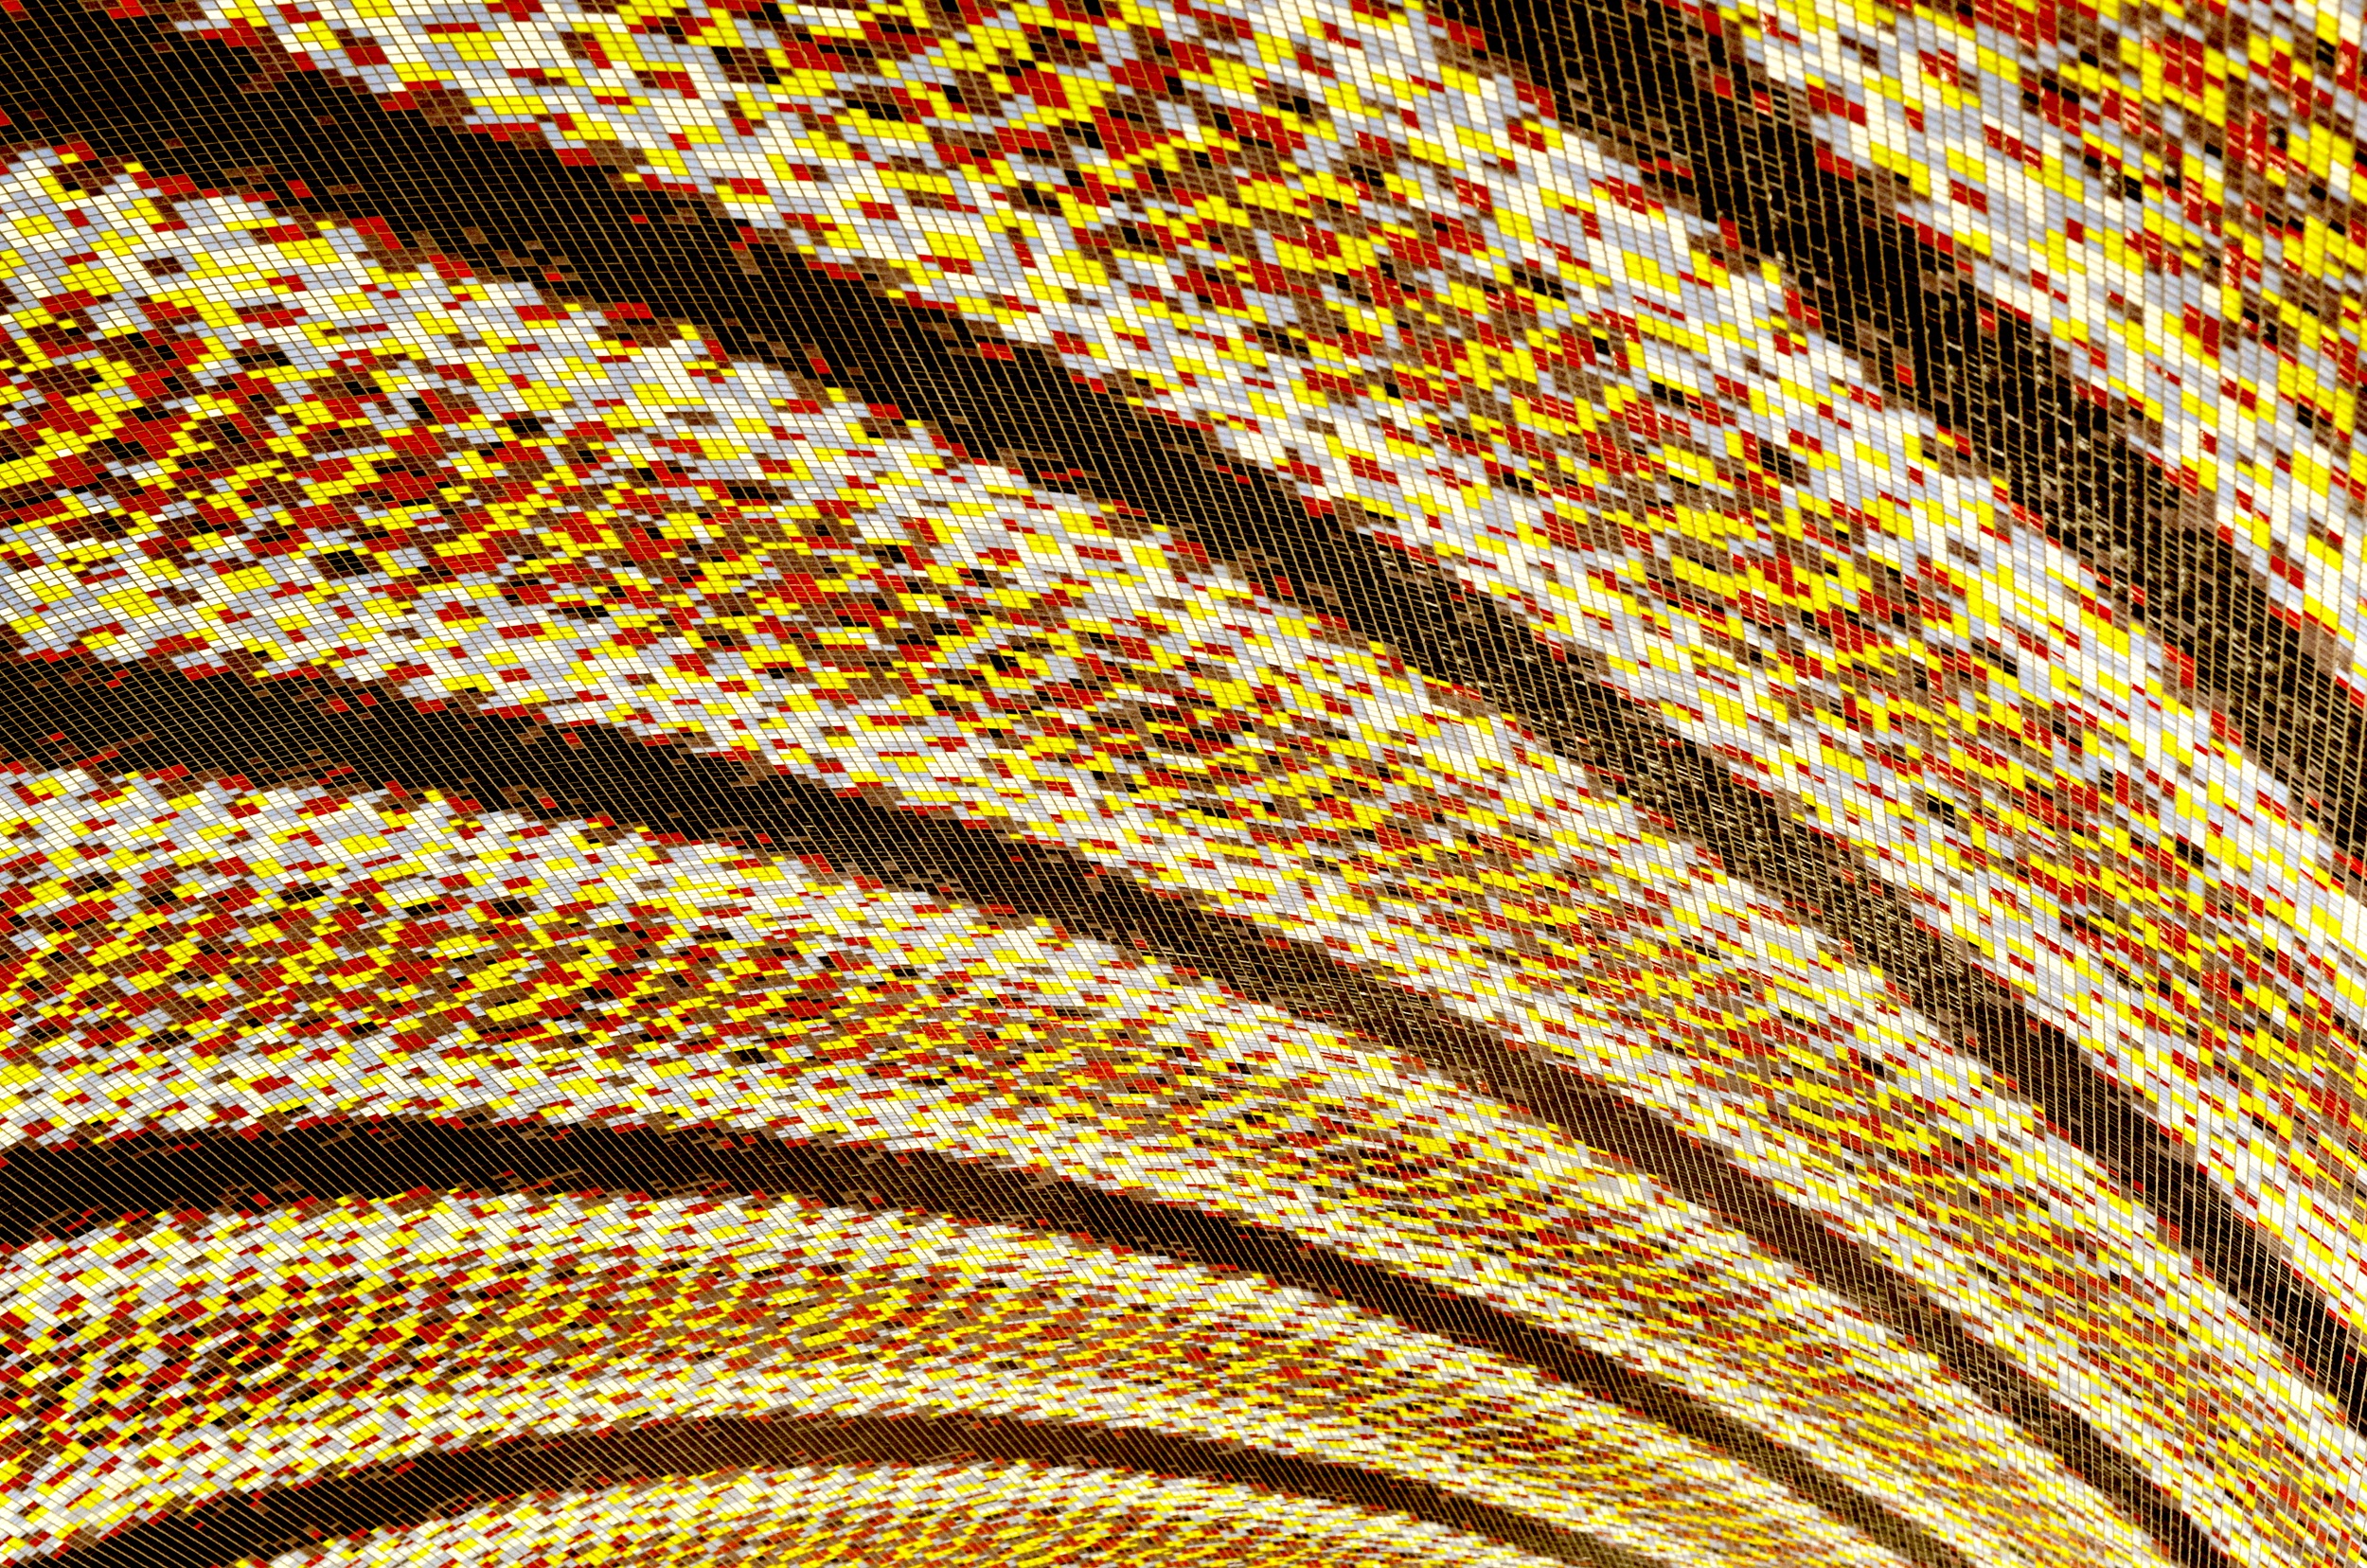
texture, leaf, flower, city, metro, pattern, line, color, material, close up, textile, art, design, budapest, minimal, flooring, grass family